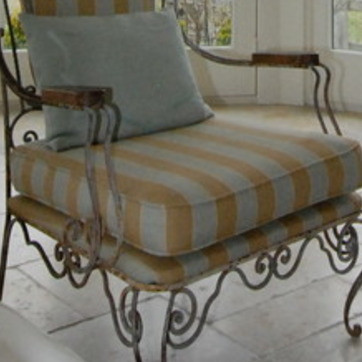
Material: fabric